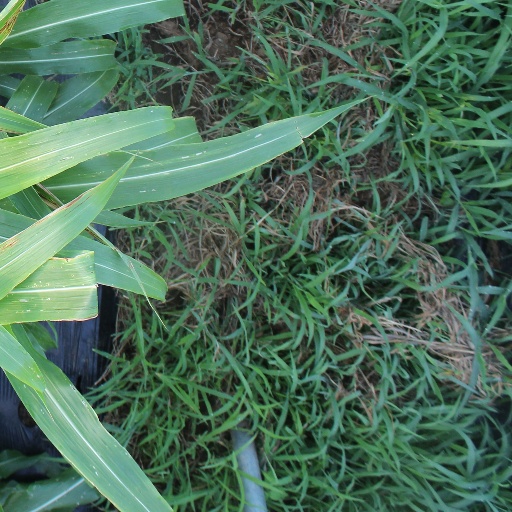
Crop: sorghum